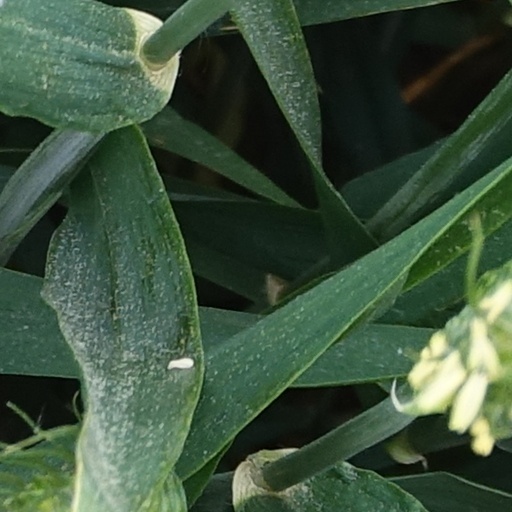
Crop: wheat